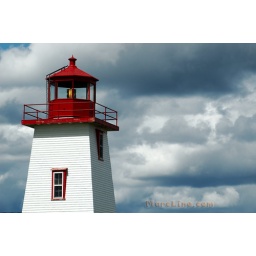
Nice walk on the beach at Caissie Cape. Big puffy clouds passing over head made for cool looking sky!